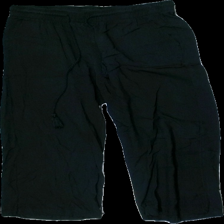
View: front
Type: Trousers
Category: Ladies
Brand: Not in the list
Brand text on label: Gill
Colors: Black
Material: 100% Viscose
Cut: Loose
Size: M
Price range: 50-100
Recommended usage: Reuse
Description: Black loose trousers